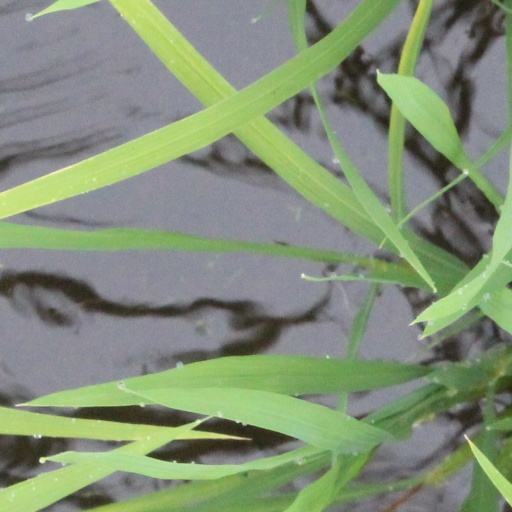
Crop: rice